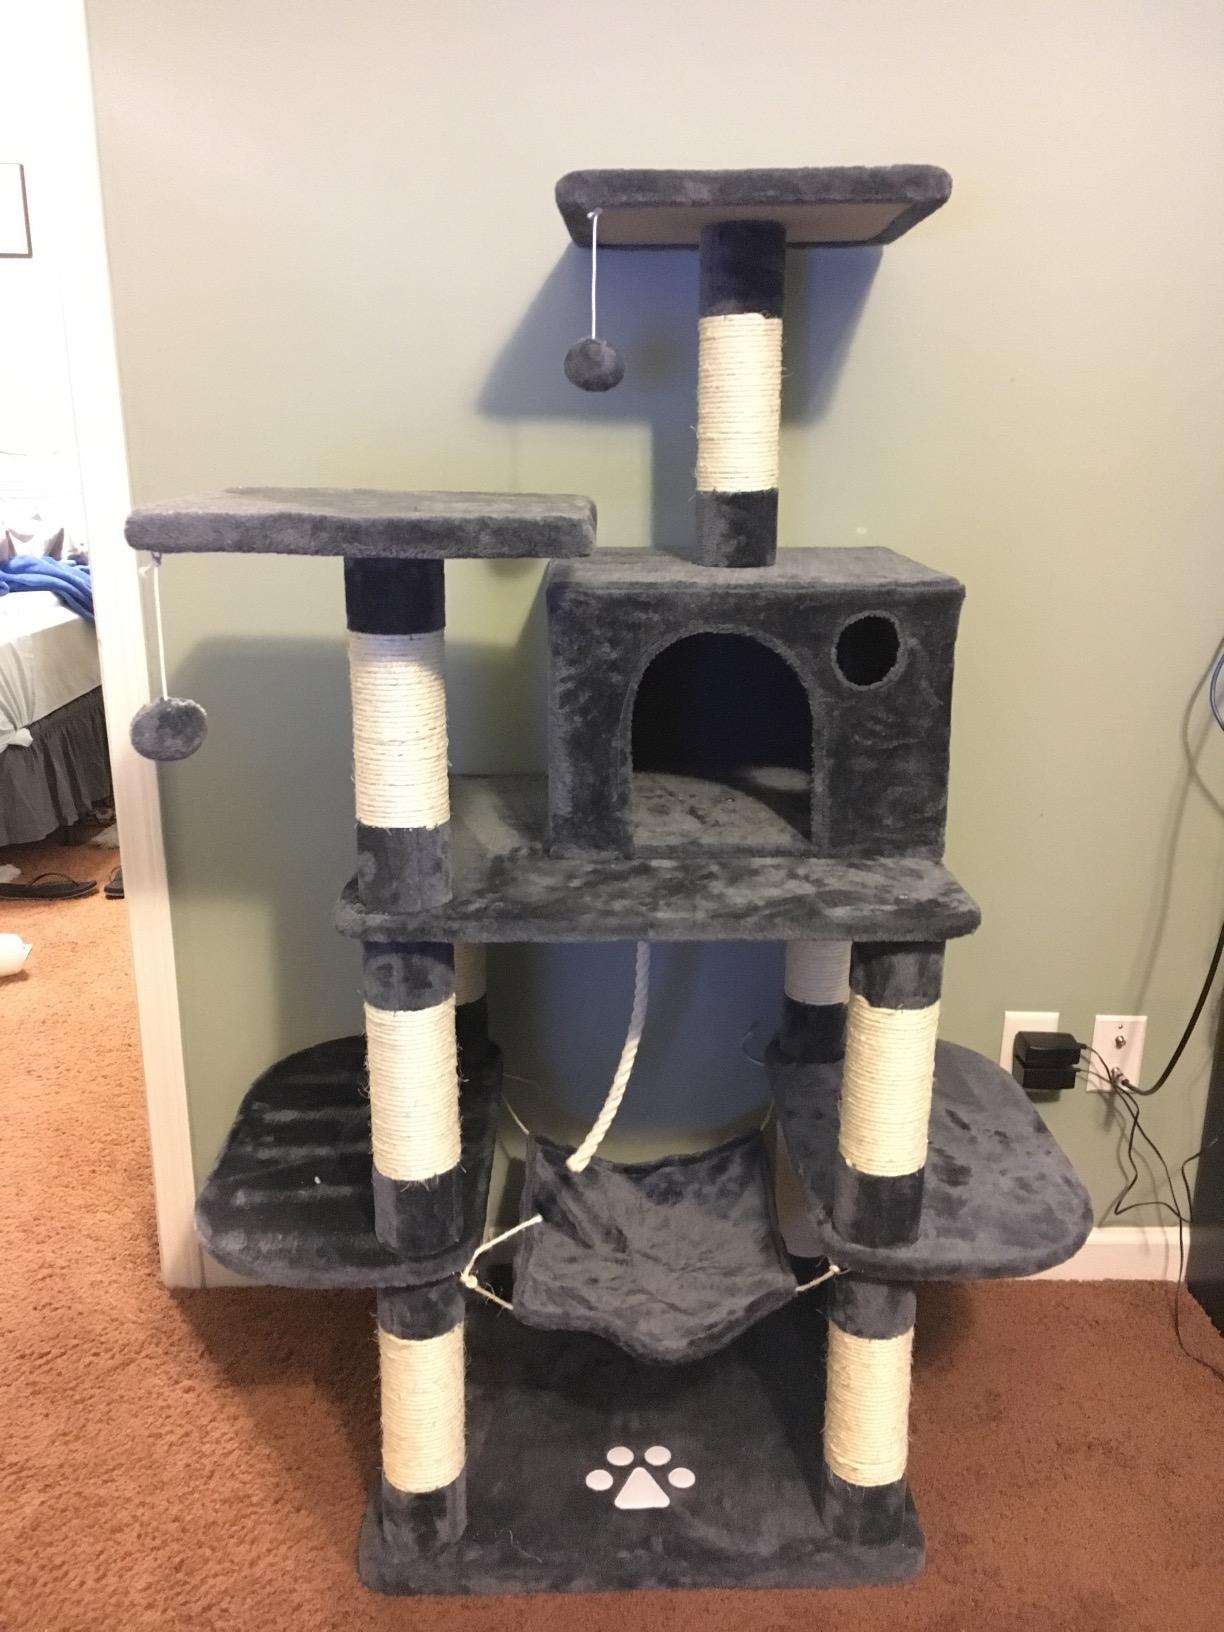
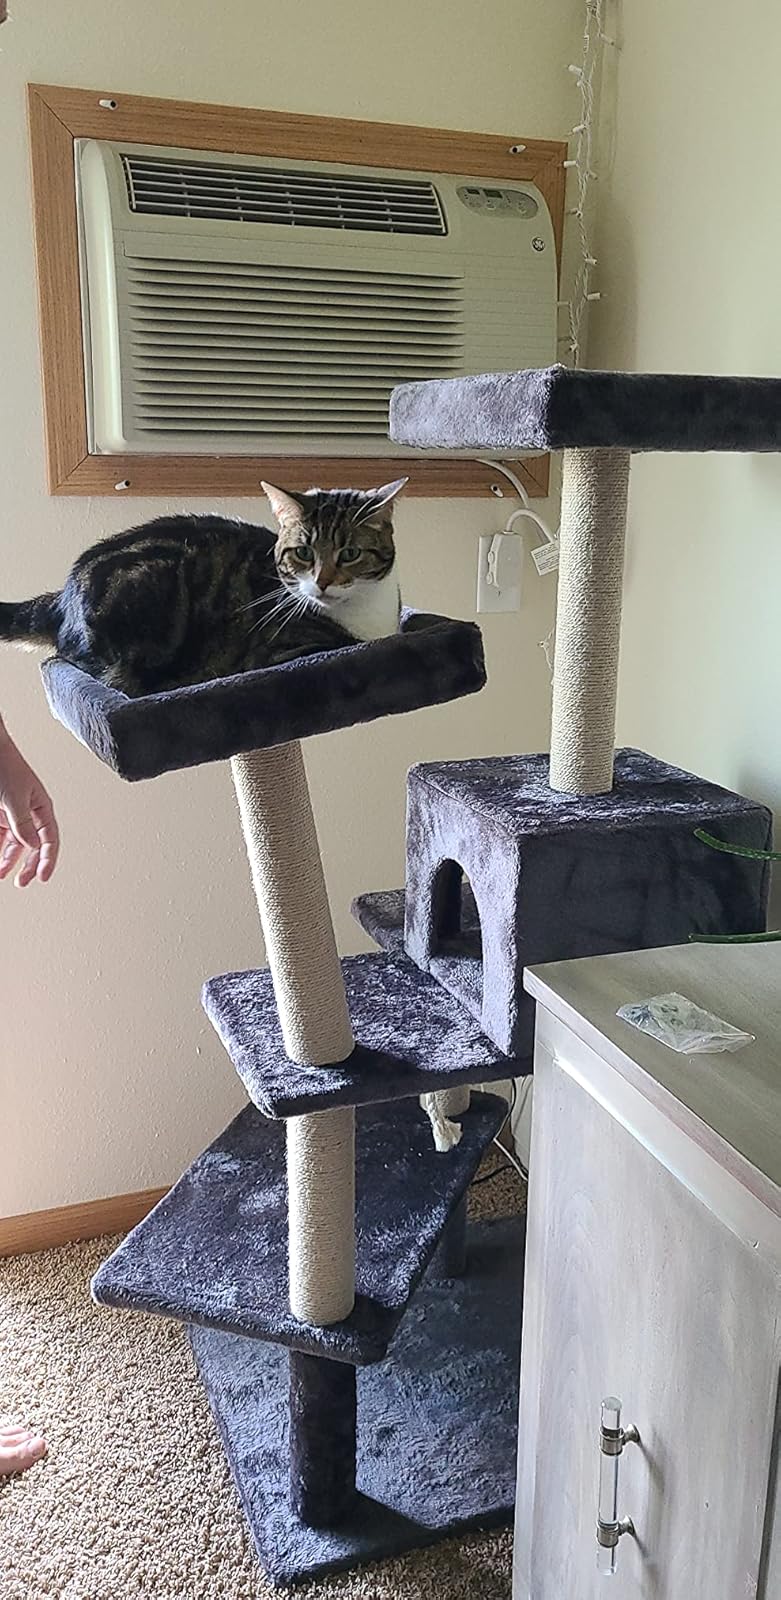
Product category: items_cat tree
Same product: no